Operation Lucifer

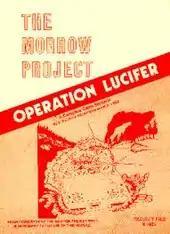
Cover art by H.N. Voss, 1982

Operation Lucifer is an adventure published by Timeline in 1982 for the post-apocalyptic role-playing game "The Morrow Project".